ROH Bound By Honor

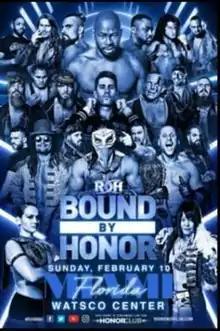

Bound By Honor (2019) was a two night, two city professional wrestling event produced by Ring of Honor (ROH), that took place on February 9, 2019 at RP Funding Arena in Lakeland, Florida (tapings for ROH's flagship program "Ring of Honor Wrestling") and on February 10, 2019 at the Watsco Center in Coral Gables, Florida (live event).